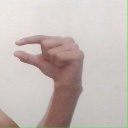
अक्षर: ग